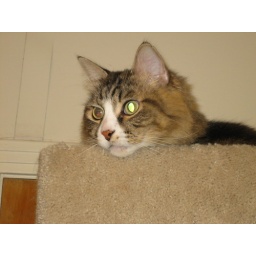
Shakespeare in his tree house